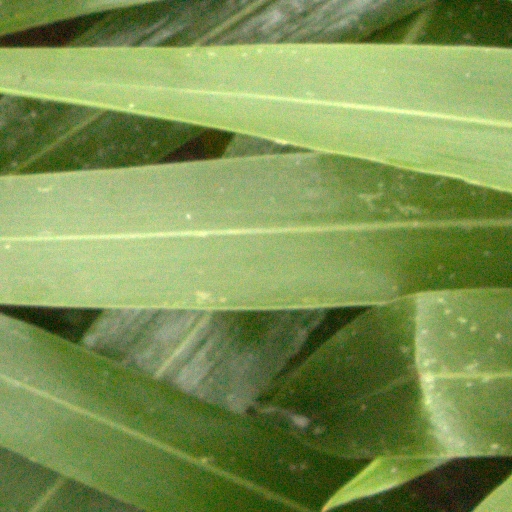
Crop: sorghum